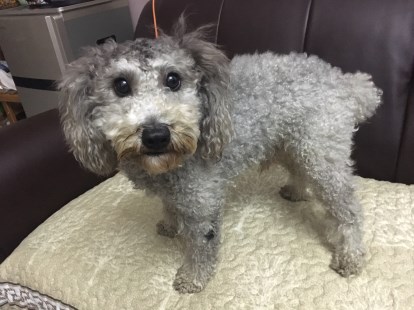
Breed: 7449-n000128-teddy